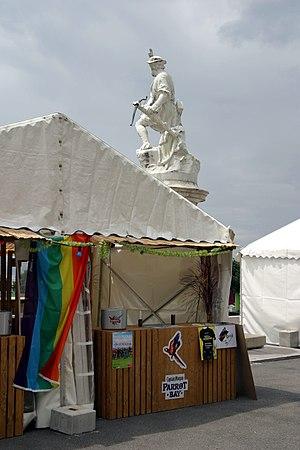
L'histoire LGBT en Suisse est l'histoire locale de l'émergence du mouvement LGBT, un mouvement en faveur de la reconnaissance et de l'égalité pour les personnes entre autres lesbiennes, gays, bisexuels et transgenres.